Carpenters Arms

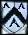
The Worshipful Company of Carpenters Coat of Arms.

The former Carpenter Arms pub in the town of Marlow resided in a Grade II listed building from the early 17th century. It had a metal Carpenters Coat of Arms sign that has since disappeared.